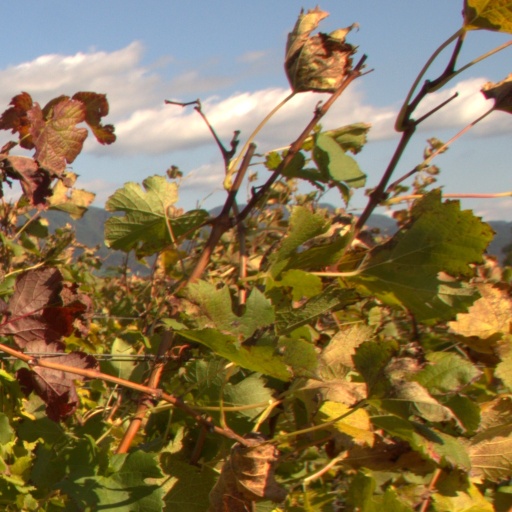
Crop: grape